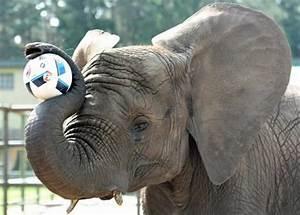
elephant